John Hunyadi, Ban of Severin

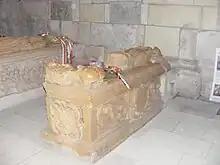
Tomb of John Hunyadi, Jr. at St. Michael's Cathedral

John Hunyadi ("c." 1419 – 1440 or 1441) was a Hungarian noble and knight banneret. He was a member of a noble family of Wallachian ancestry. He was the younger brother of regent John Hunyadi and the second son of Vajk (Voyk), a Wallachian noble.